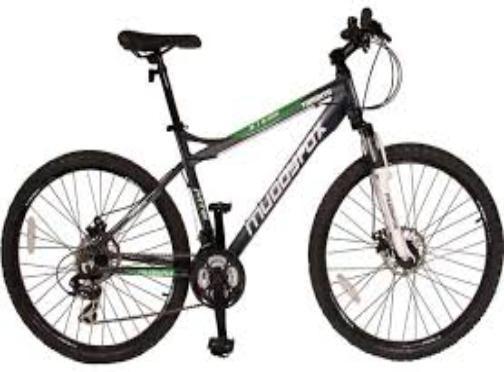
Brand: muddy fox
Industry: Transportation